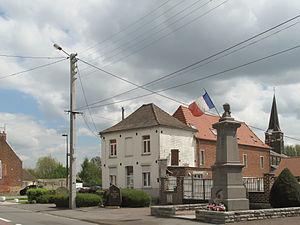
Bruille Saint Amand, monument aux morts et l'église
Bruille-Saint-Amand, aussi appelée Bruille-Lez-Saint-Amand, est une commune française située dans le département du Nord, en région Hauts-de-France.